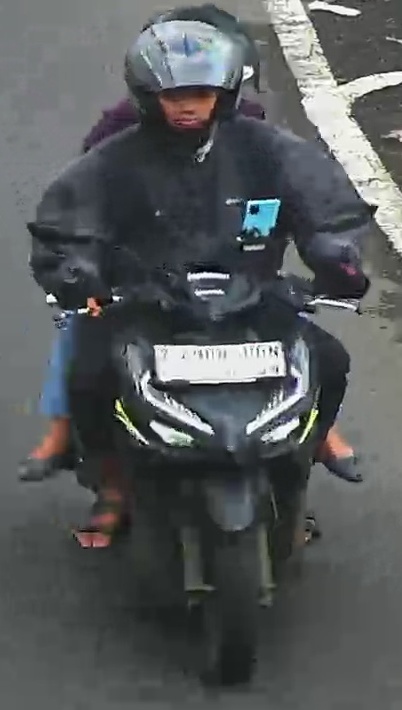
person-with-helmet: 2
person-without-helmet: 0